Obioma Nnaemeka

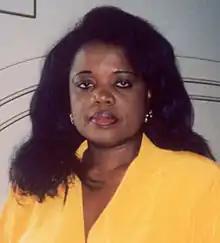
Obioma Nnaemeka

Obioma Nnaemeka (born 1948) is a Nigerian-American academic. She is the Chancellor’s Professor of French at Indiana University–Purdue University Indianapolis.